Johnson Controls

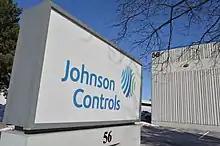
Johnson Controls office in Ontario

Johnson Controls International plc is an American, Irish-domiciled multinational conglomerate headquartered in Cork, Ireland, that produces fire, HVAC, and security equipment for buildings. As of mid-2019, it employed 105,000 people in around 2,000 locations across six continents. In 2017 it was listed as 389th in the "Fortune" Global 500. It became ineligible for the "Fortune" 500 in subsequent years since it relocated its headquarters outside the U.S.